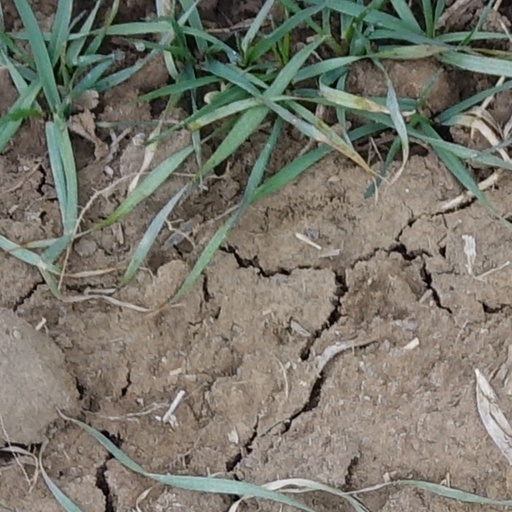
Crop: wheat